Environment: real
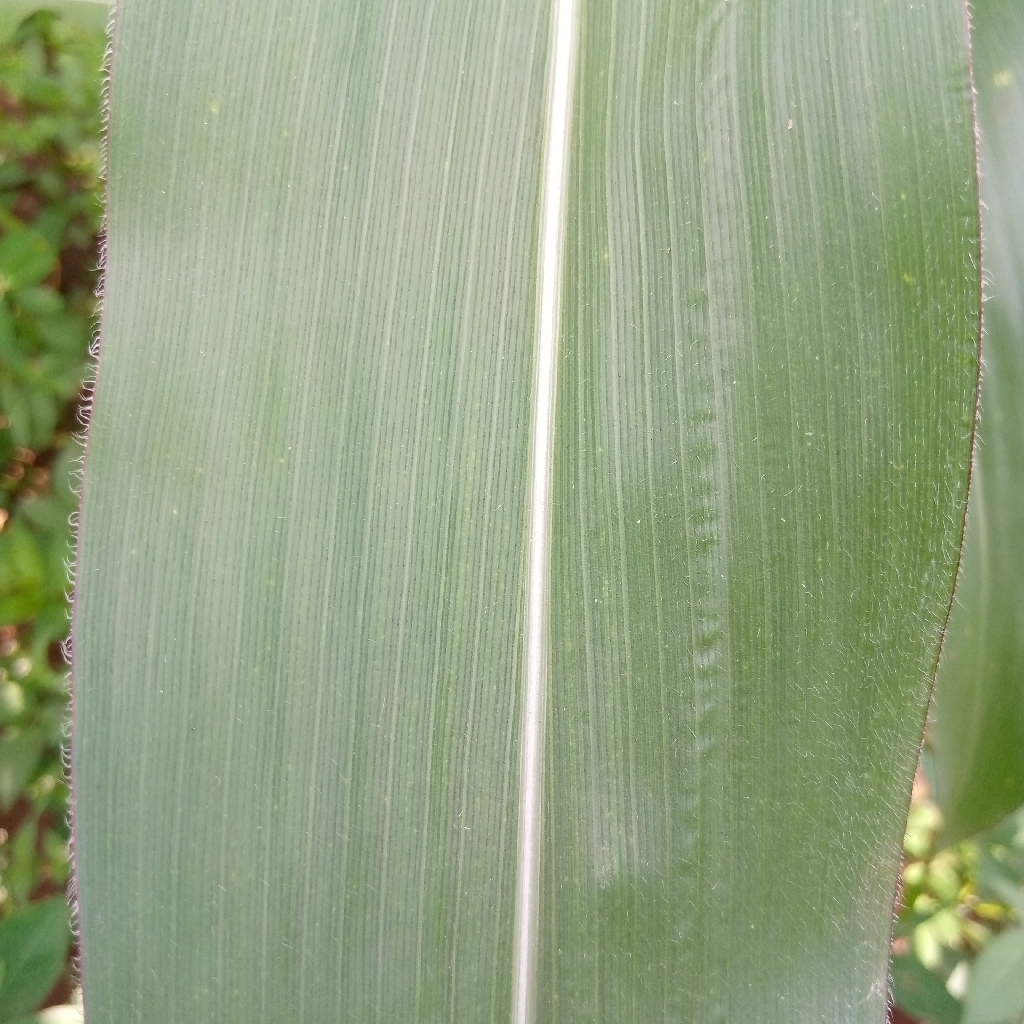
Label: healthy